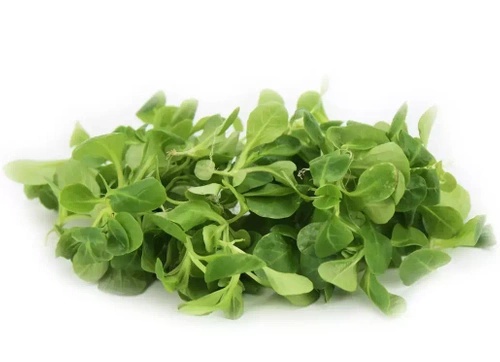
Roszponka ekologiczna niemyta (0,1 kg) (EKO)
Brand: Owocowo
Category: Food, Beverages & Tobacco > Food Items > Fruits & Vegetables > Fresh & Frozen Vegetables > Watercress